Blaine Act

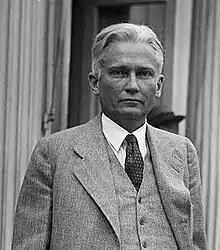
Senator Hiram Bingham

When the first legislative session of the 72nd United States Congress opened on December 7, 1931, more than two dozen bills were offered amending the Volstead Act or repealing the 18th Amendment altogether. Republicans, who controlled both houses in the previous Congress, had previously been united in their support for Prohibition and, with the support of "dry" (pro-Prohibition) Democrats, easily garnered more than the two-thirds majority needed to block any vote on even the slightest easing of the Volstead Act. Now, however, 64 "wet" Republicans formed a caucus in the House of Representatives to work with Democrats (who had a slim majority after winning a number of special elections) to seek modification or repeal. The Democrats also changed the rules of the House, adopting a discharge petition procedure which would force a bill to the floor for a vote if 145 members requested it.